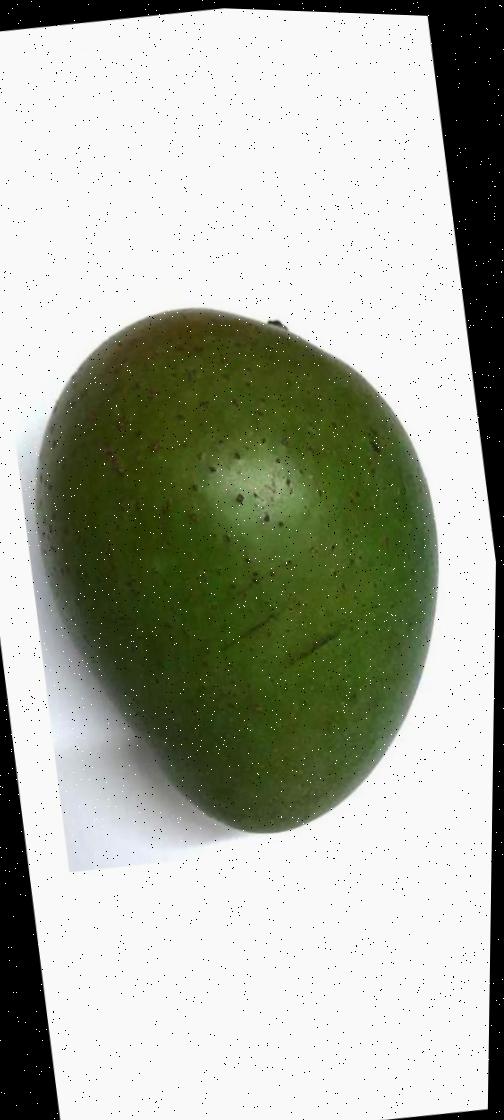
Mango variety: Ashshina Zhinuk